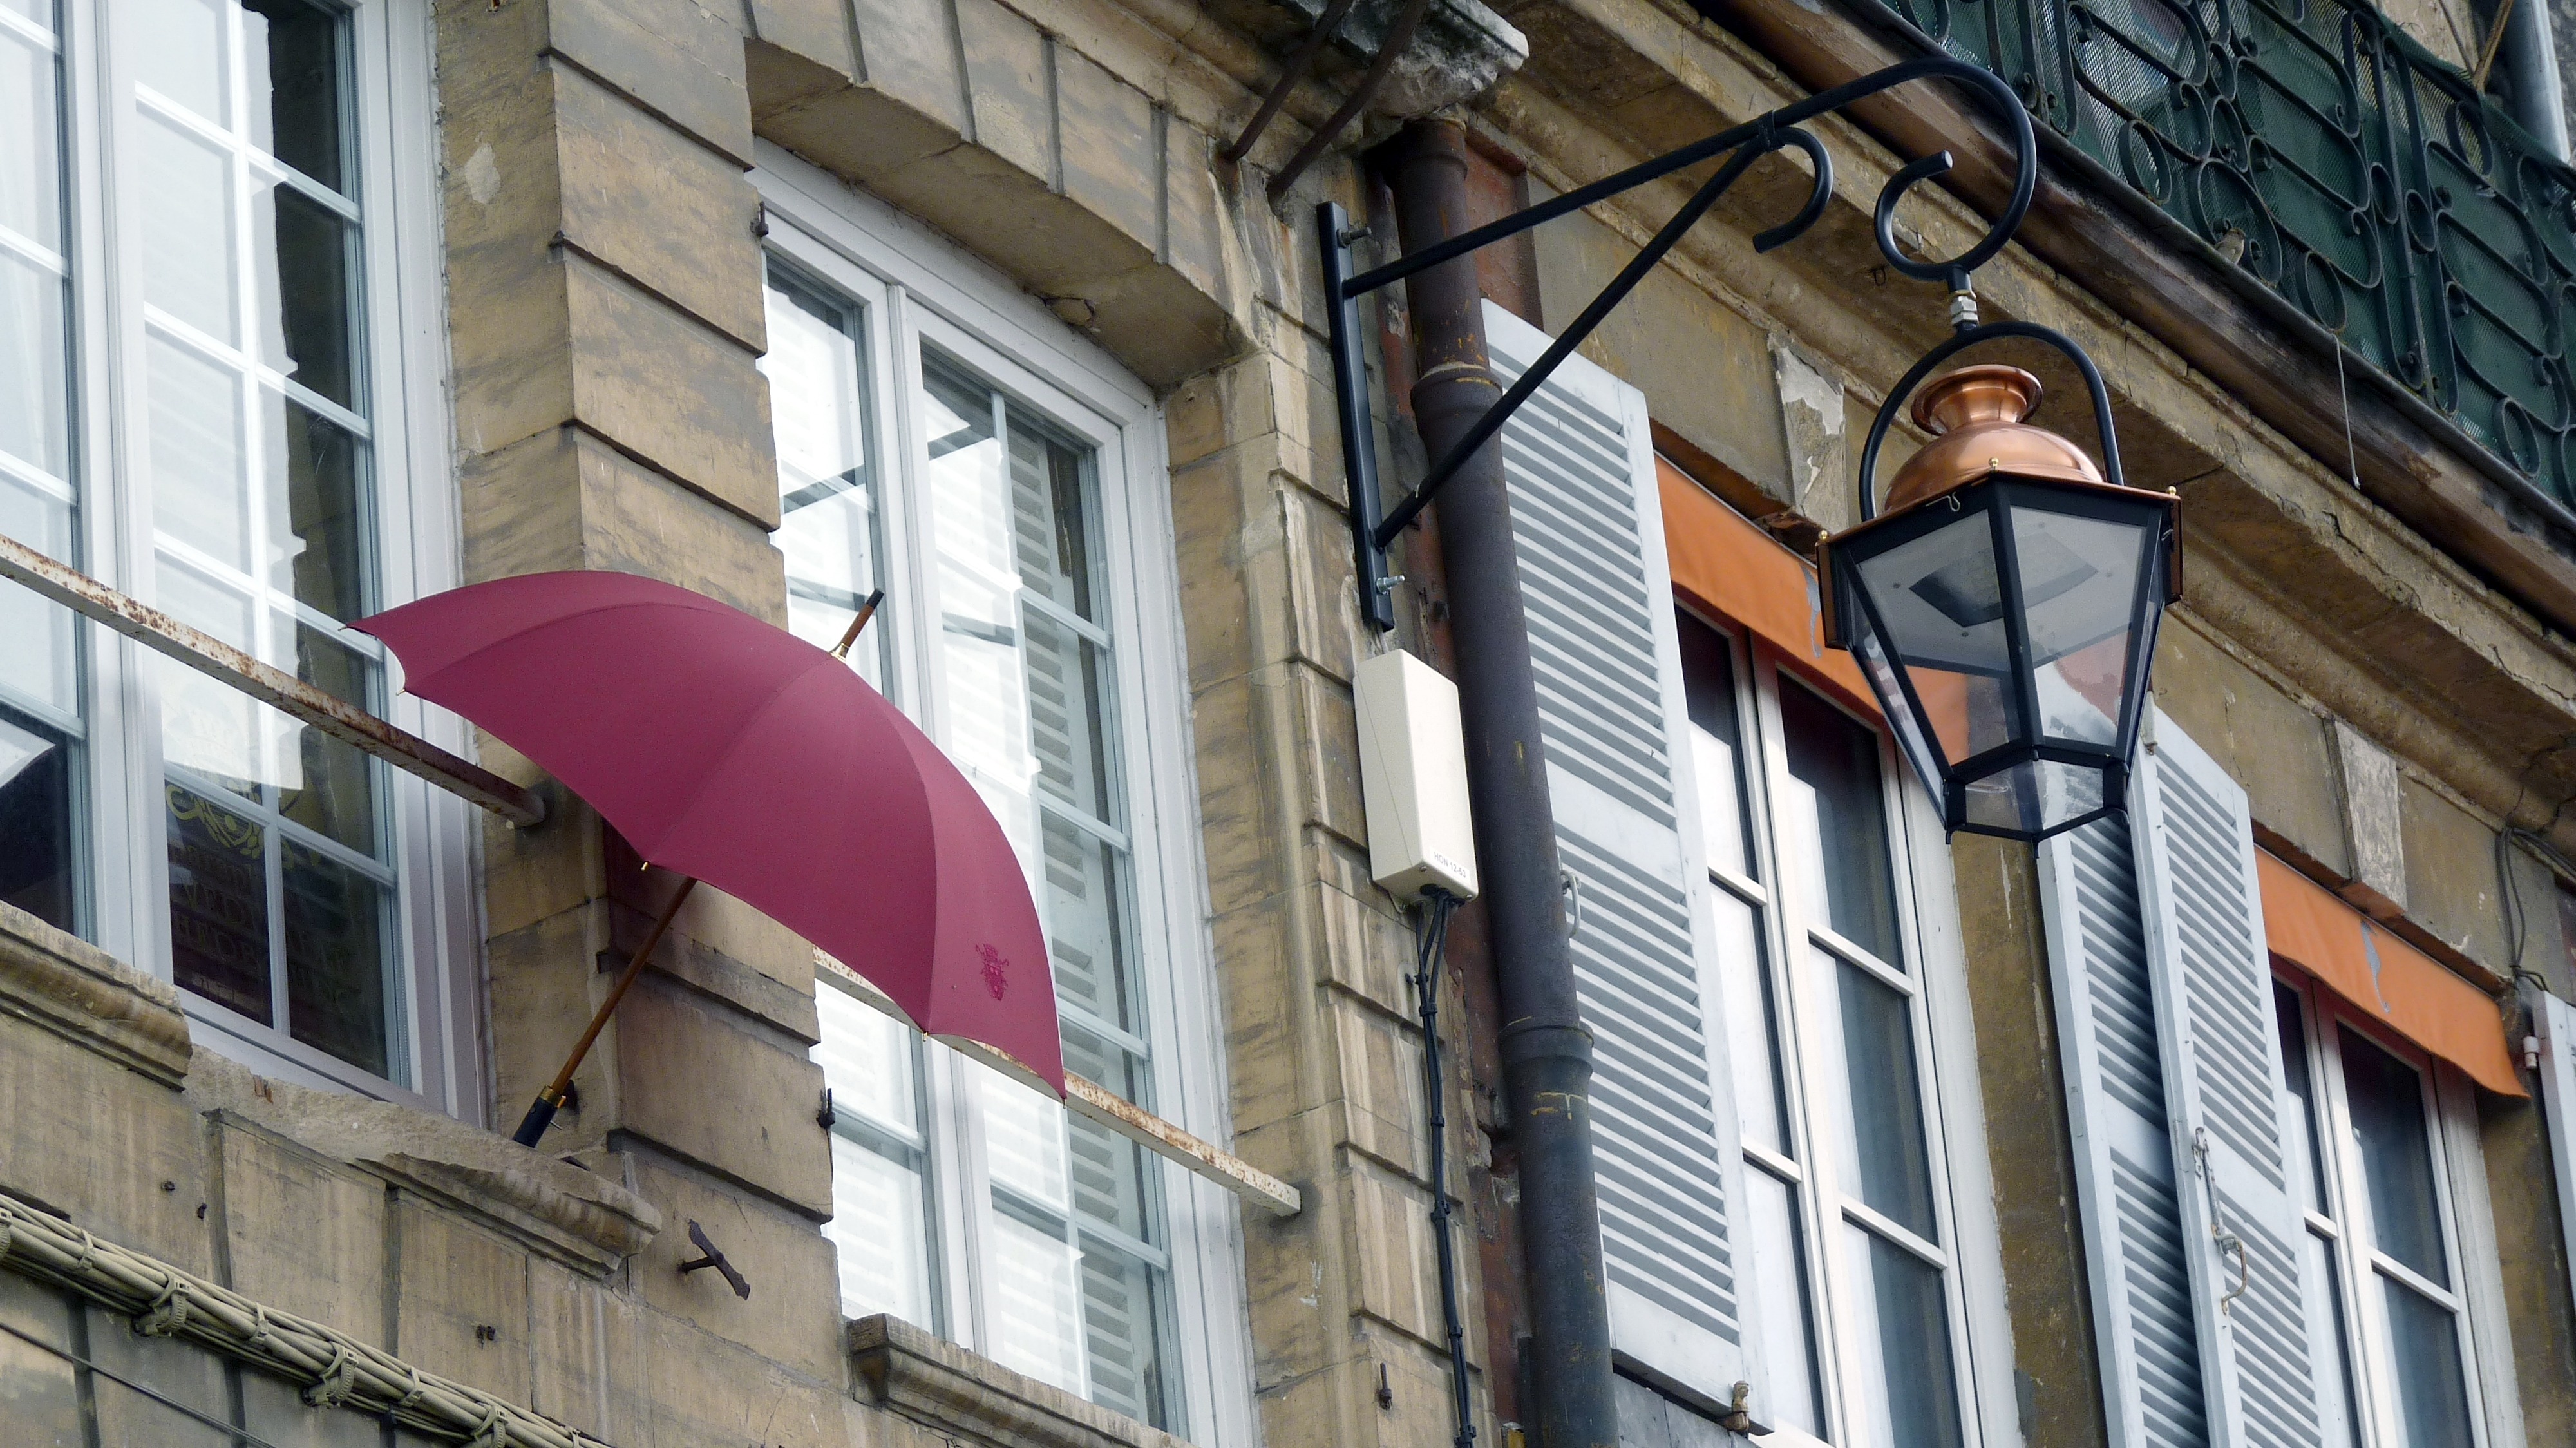
screen, architecture, window, downtown, france, lantern, facade, honfleur, urban area